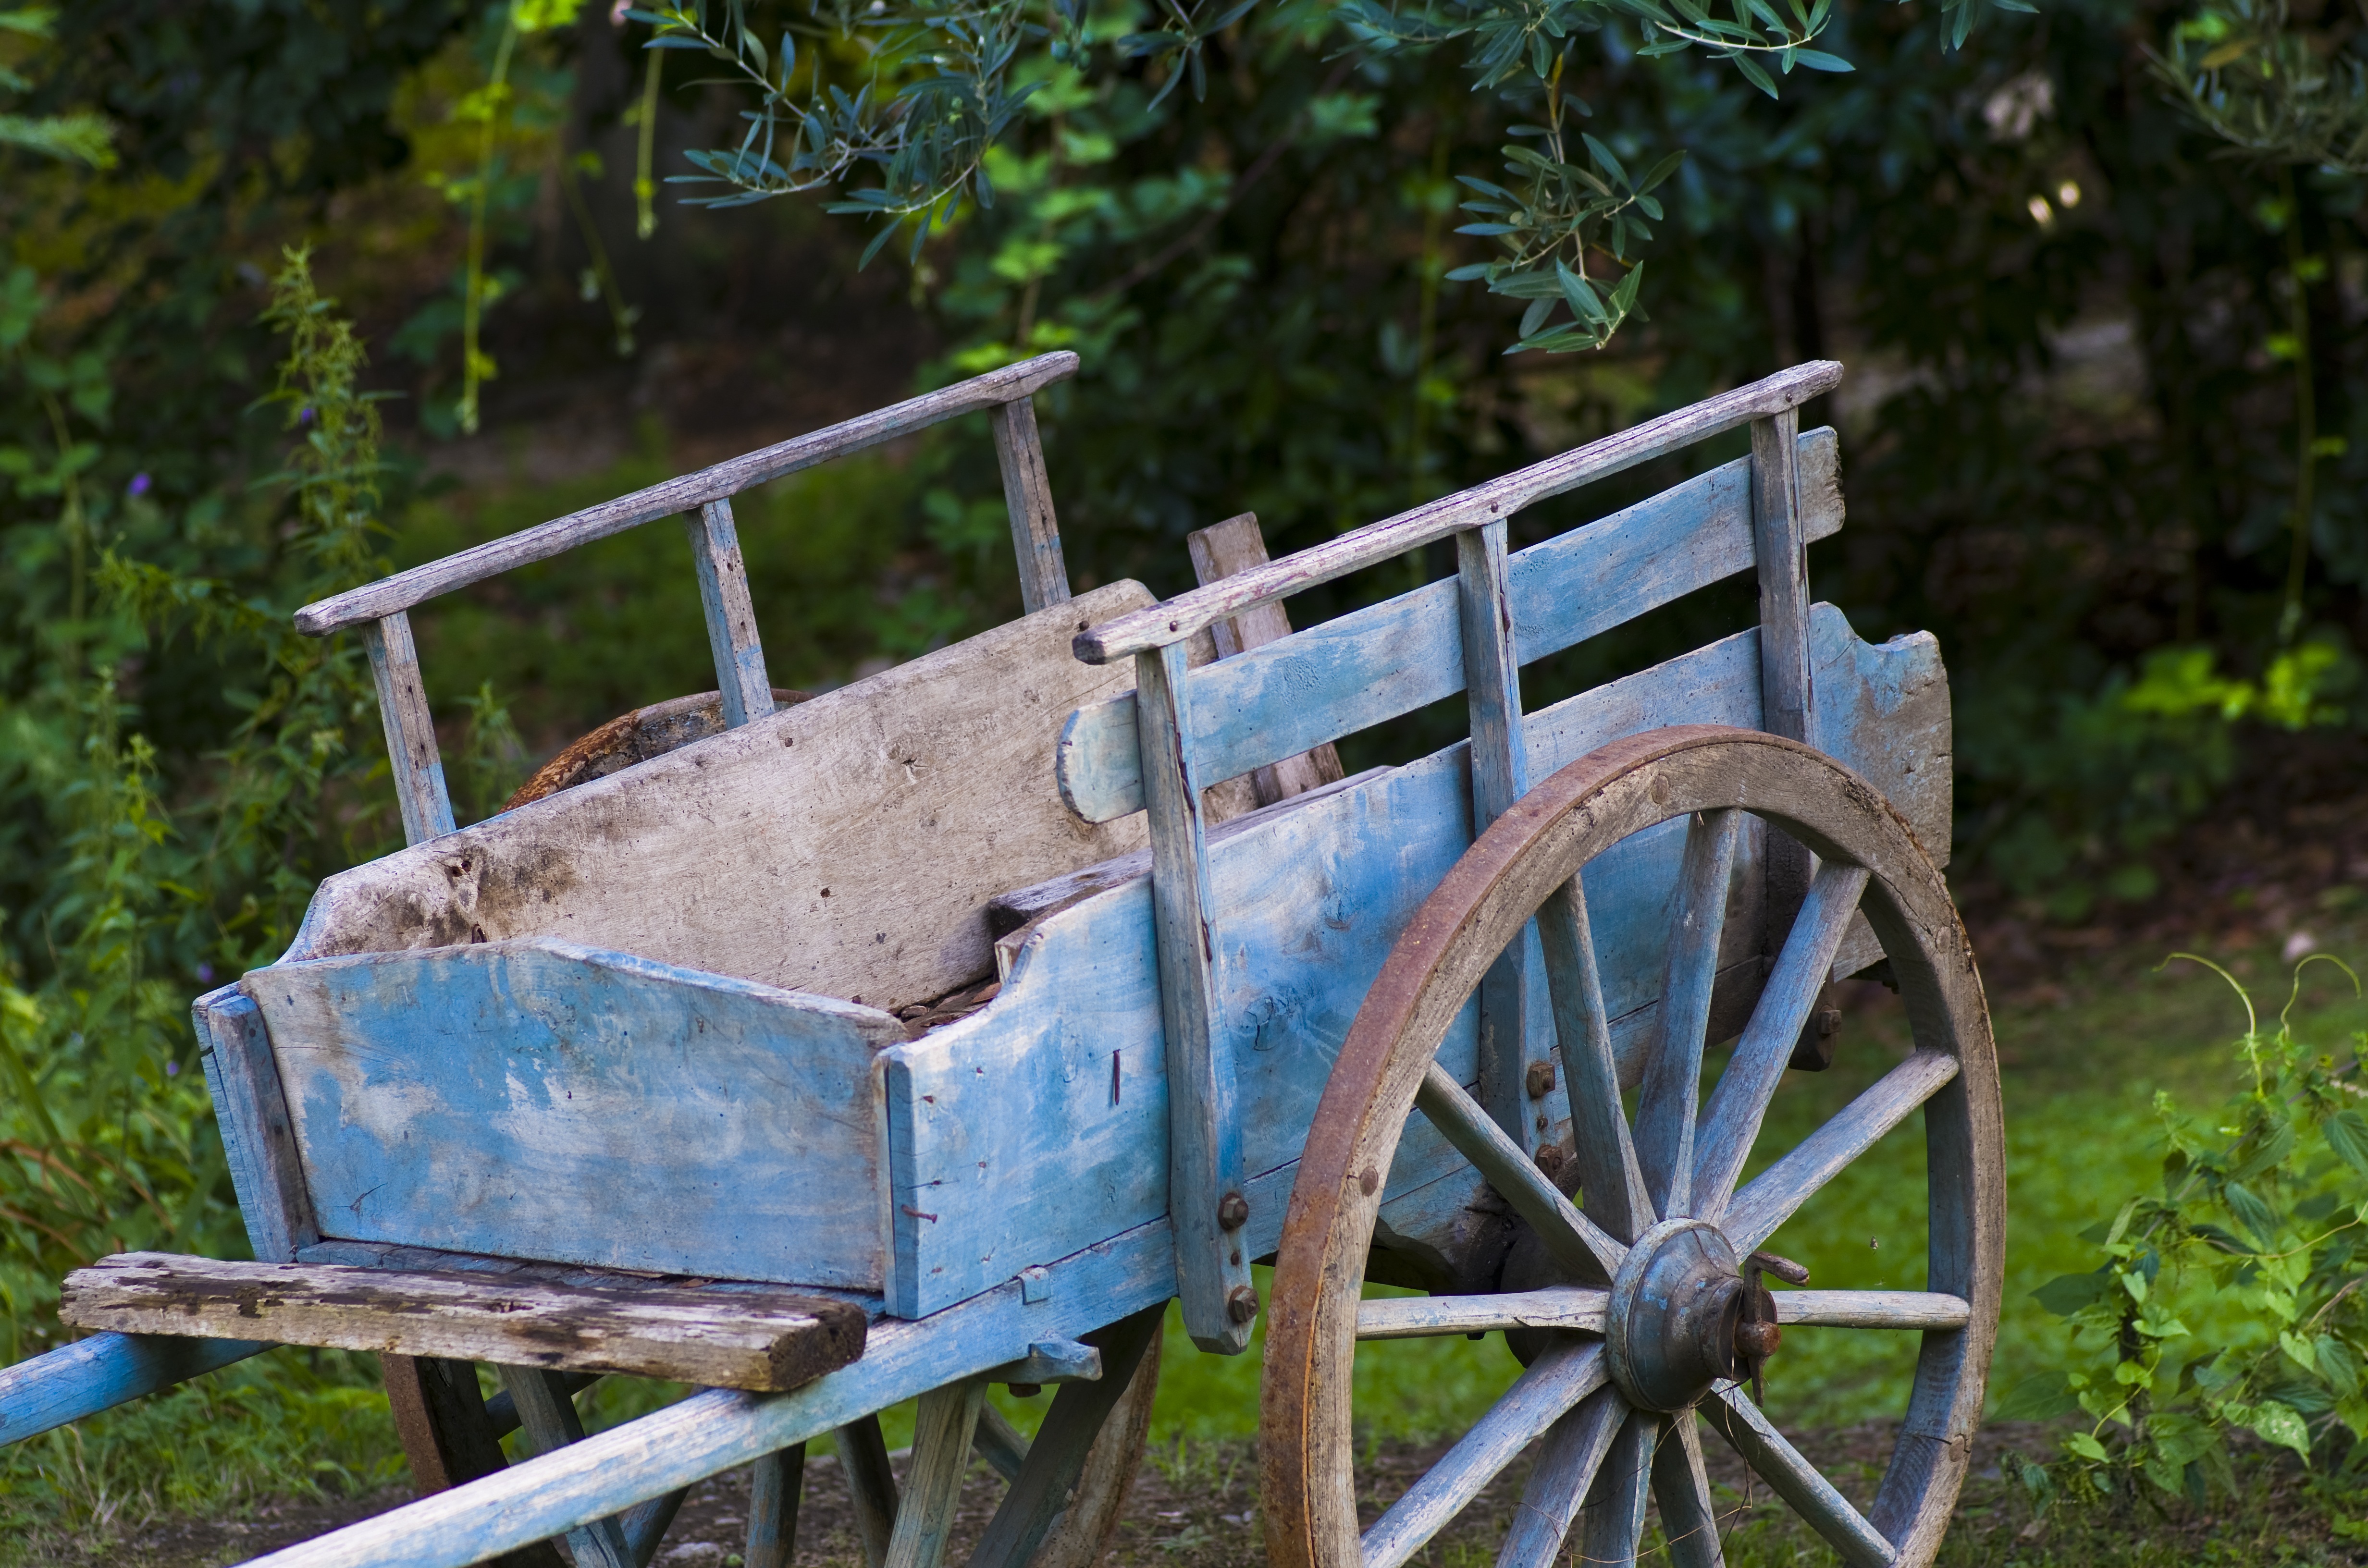
wood, wheel, cart, old, vehicle, blue, cannon, dare, rural area, spoke wheel, spoke wheels, car age, old time